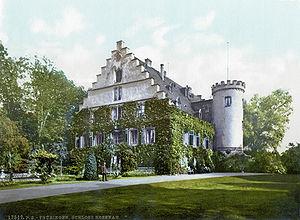
Le château de Rosenau, non loin de Cobourg, fut un château fort, avant d'être transformé en un manoir de campagne par les ducs de Saxe-Cobourg.